Lophius americanus

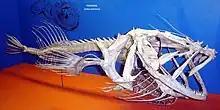

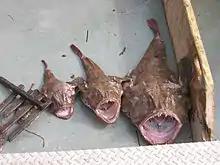
Various sizes of Lophius americanus

The American anglerfish is an ambush predator. It spends most of its time on the seabed partly covered in sediment waiting for suitable prey to pass. It can swim slowly or "walk" with the help of its pectoral fins. Its diet normally consists of fin and ray fish, squids, cuttlefish and occasionally carrion. After storms it has been reported on the sea surface where it has been recorded as catching seabirds. Cannibalism is known to occur among American anglerfish. Incidences of this behavior are more common among larger specimens, and particularly among actively reproducing females.